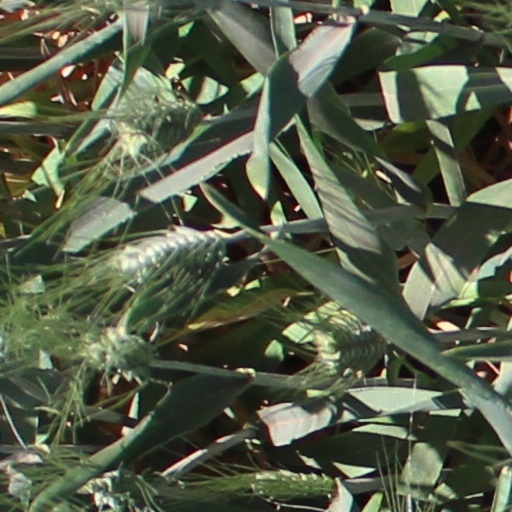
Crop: wheat